Nyborg Town Hall

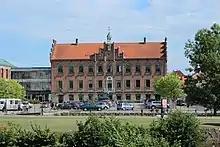
Nyborg Town Hall

Nyborg Town Hall is the seat of Nyborg Municipality on eastern Funen, Denmark.